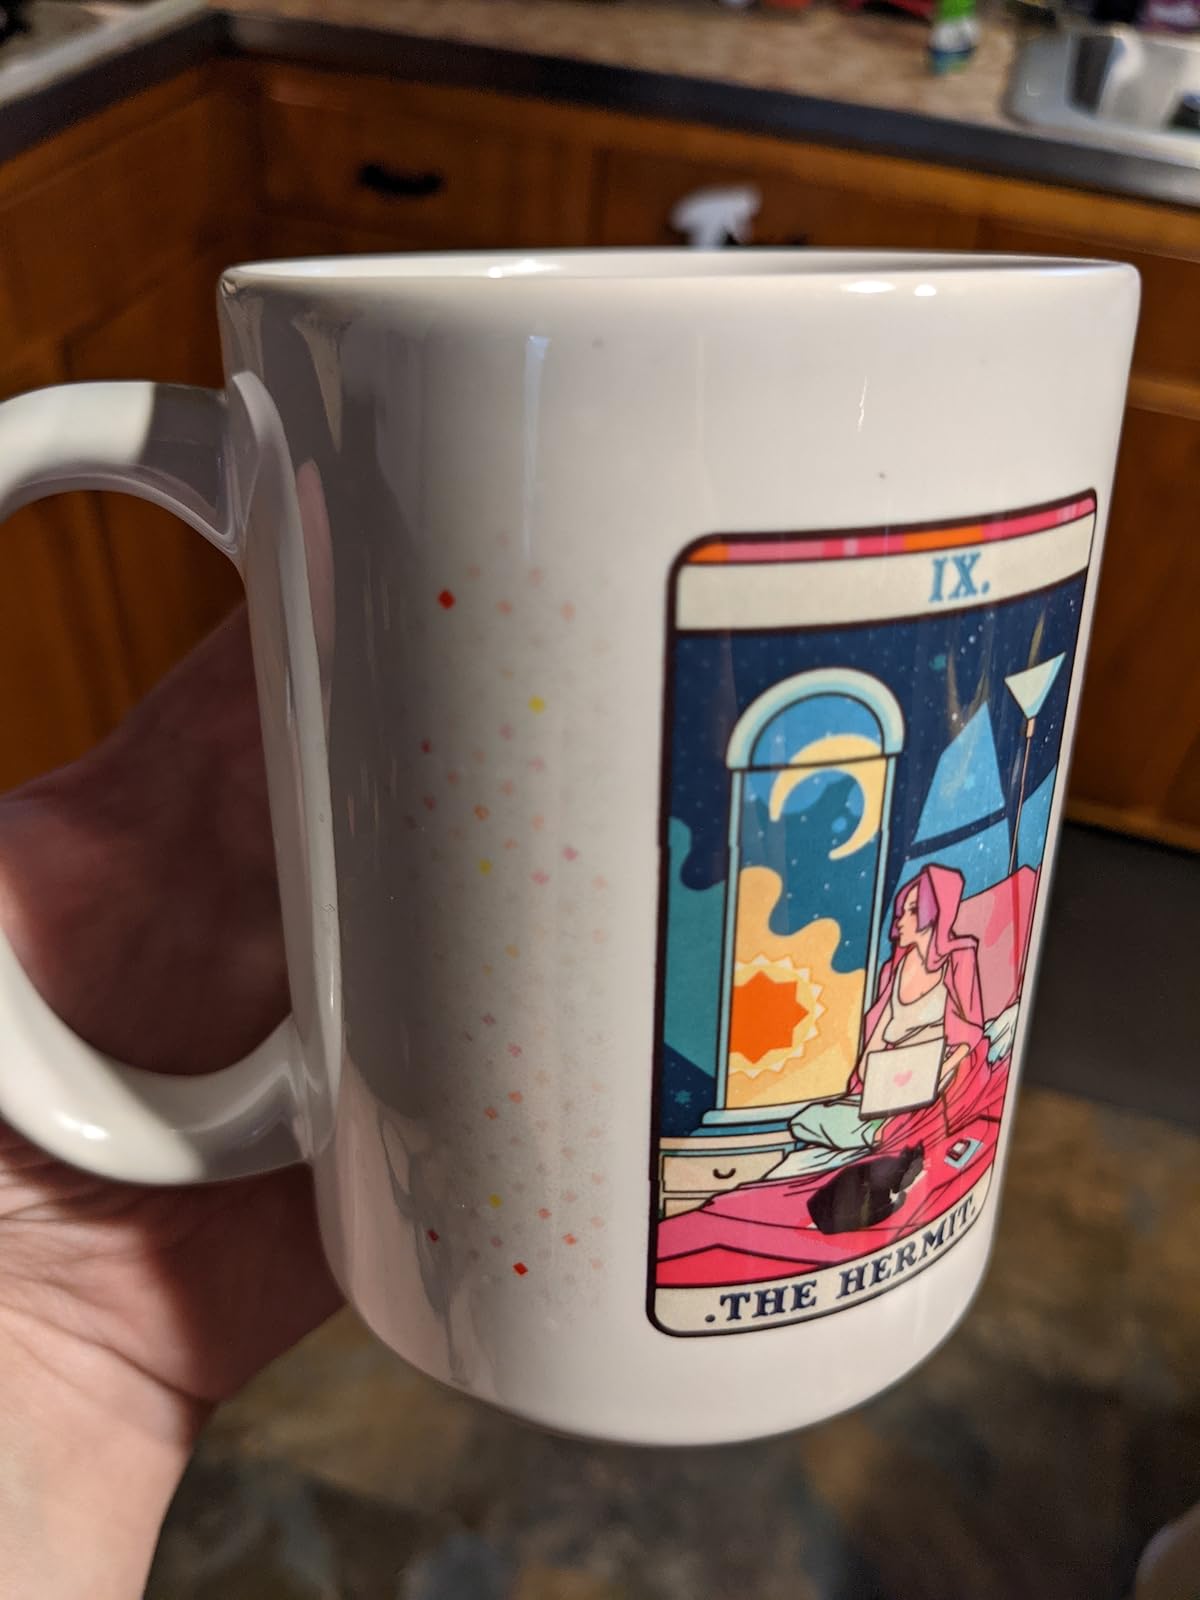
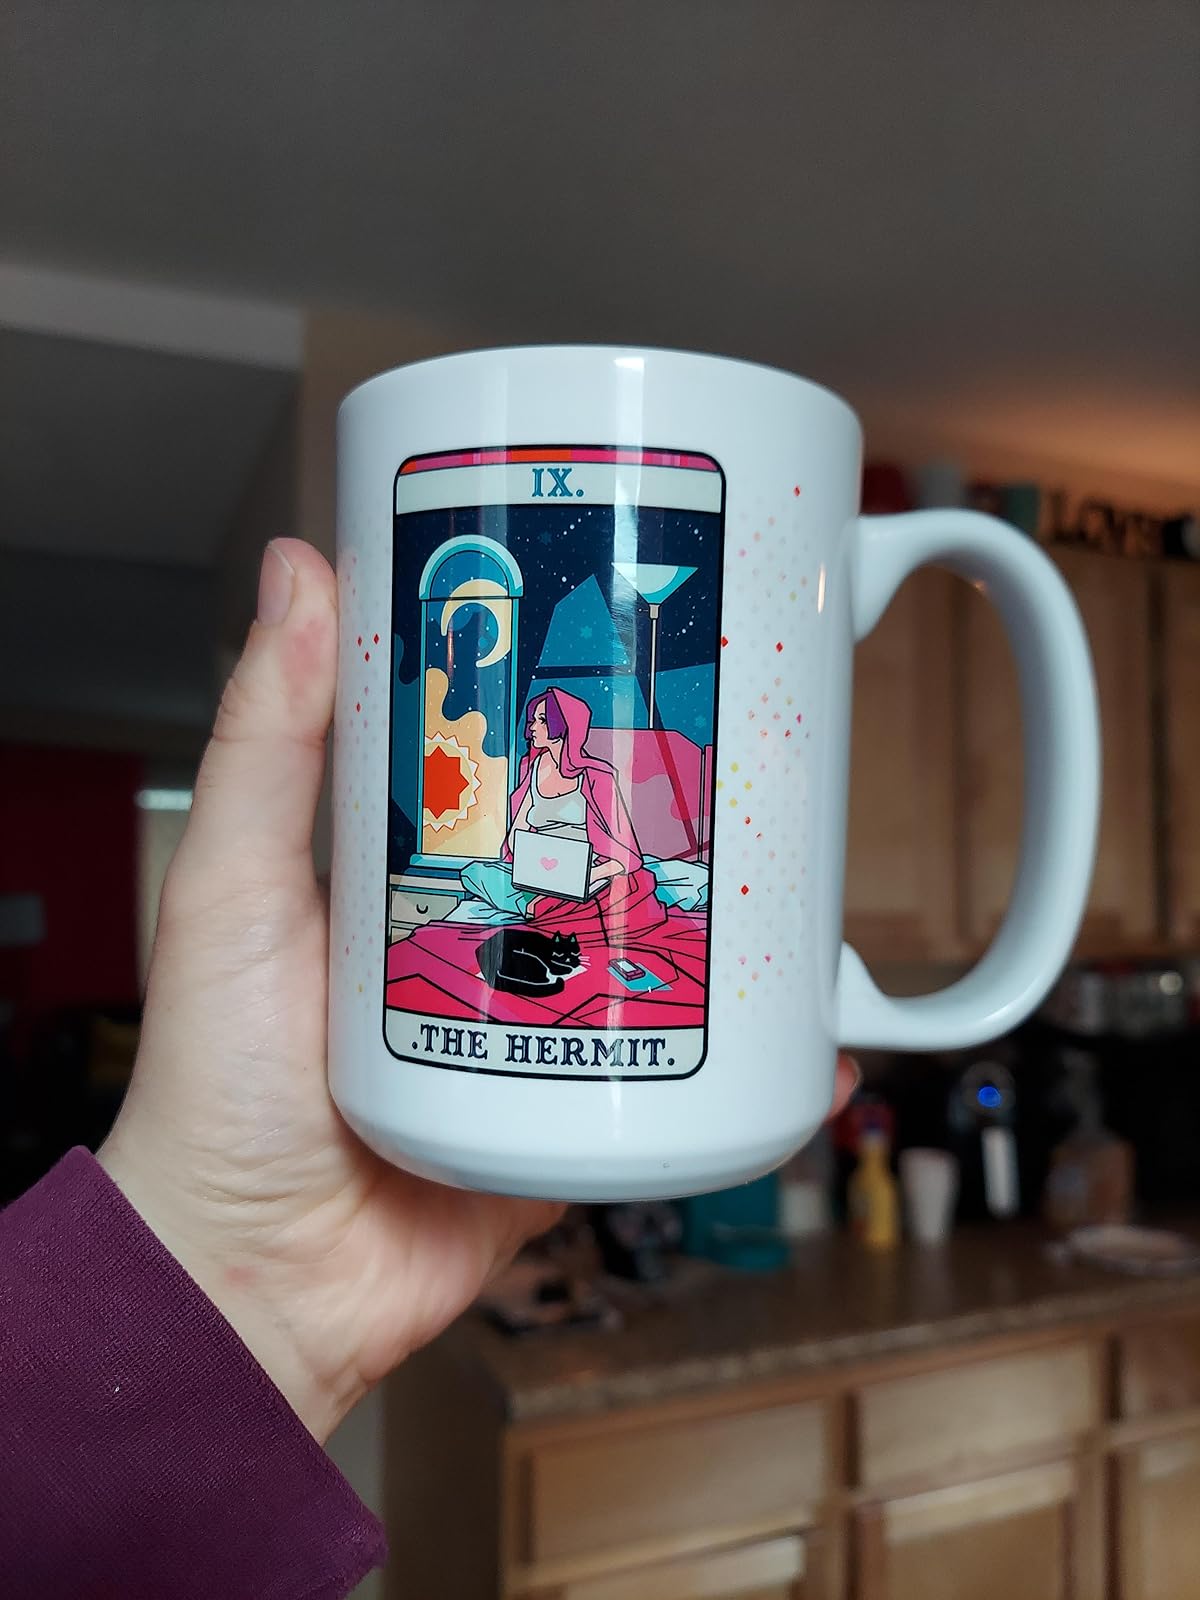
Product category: items_mug
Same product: yes